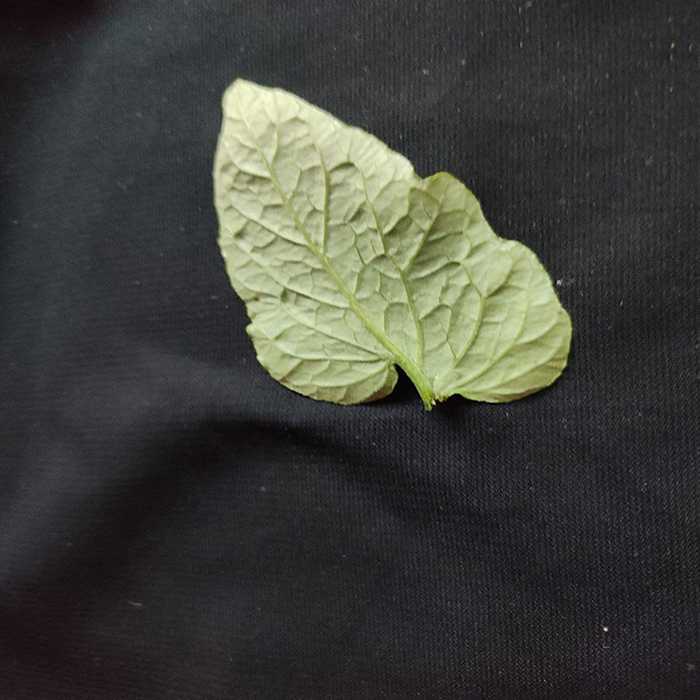
Plant: Tomato
Label: Tomato Fresh leaf